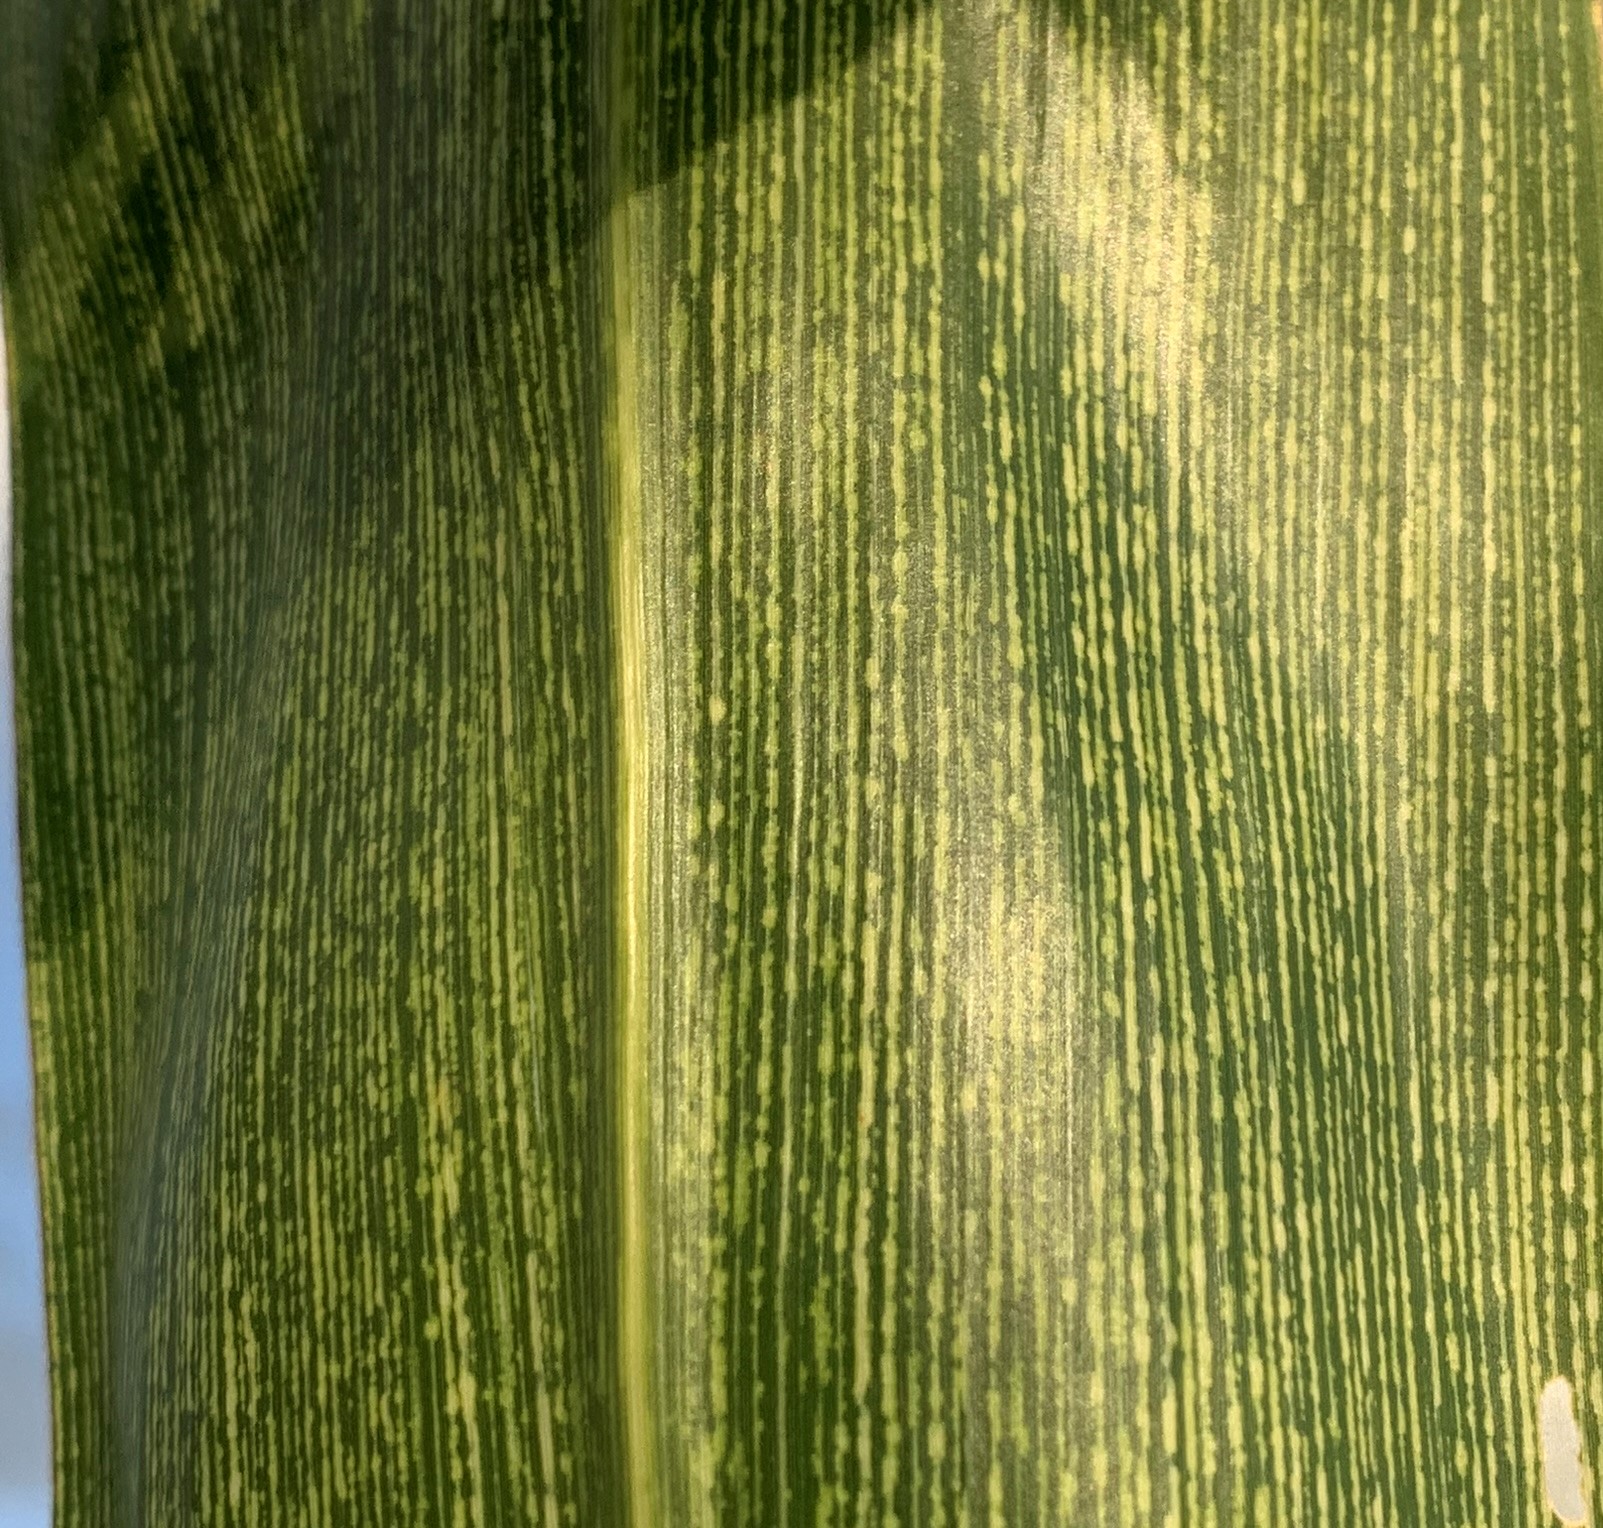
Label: MSV